Richard Gasquet

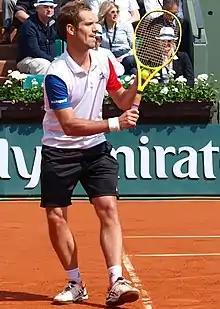
Gasquet serving at the 2016 French Open

Shortly before the new year, Gasquet withdrew from the Australian Open due to a back injury. Gasquet then competed at Open Sud de France in Montpellier where he was the No. 1 seed and where he received a bye into the second round. He started his campaign with straight sets victories over Ernests Gulbis and Marcos Baghdatis respectively before defeating Dustin Brown in the semifinals in three sets and Paul-Henri Mathieu in the final in straight sets to retain his singles title and win his third Open Sud de France singles title.